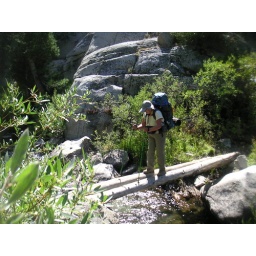
Kathy negotiates a log bridge over a section of McGee Creek. She didn't get a drop of water on her.